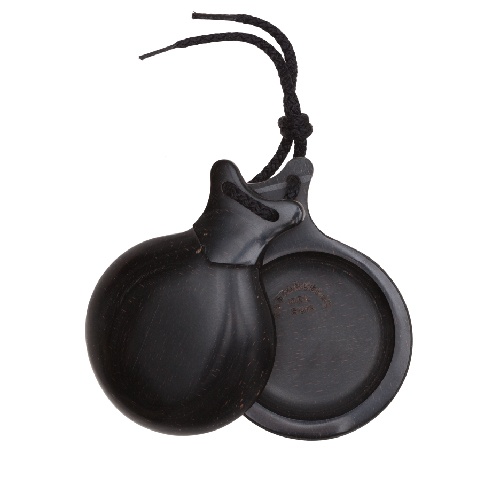
Castañuelas PROFESIONALES de GRANADILLO VETEADO de Castañuelas del Sur
Estas castañuelas se fabrican con madera de Haya a la que se le aplica un tinte con la finalidad de conseguir un aspecto similar al Granadillo. La tala de este tipo de madera está totalmente controlada y certificada por organizaciones dedicadas a tal fin, de esta manera podemos asegurar que está comprando un artículo que cuida del medioambiente. Este tipo de madera otorga a la castañuela un sonido fino y armónico que logra sorprender a sus oyentes. Debe tener en cuenta que al ser de madera natural puede encontrar que las castañuelas no sean totalmente homogéneas y el dibujo de la veta sea distinta en cada una de ellas. Están grabadas con nuestra marca: CASTAÑUELAS DEL SUR. El pico de la parte superior de la caja de resonancia puede retirarse, si se desea. Esta modificación no influye en el sonido, sino en la estética de la castañuela. Además puedes personalizarlas seleccionando el color de los cordones y la funda que acompañan a las castañuelas . Con respecto a la funda, cabe señalar que se fabrica a mano con polipiel, borreguito y cierres metálicos. Este modelo solo se fabrica en caja normal. Solo se fabrica en caja normal. Este modelo de Castañuela Profesional se trabaja bajo encargo a fábrica para que el instrumento no pierda su sonido original. No acepta cambios ni devoluciones. YoBailo.Shop
Brand: Castañuelas del Sur
Category: Arts & Entertainment > Hobbies & Creative Arts > Musical Instruments > Percussion > Hand Percussion > Claves & Castanets > Flamenco Castanets